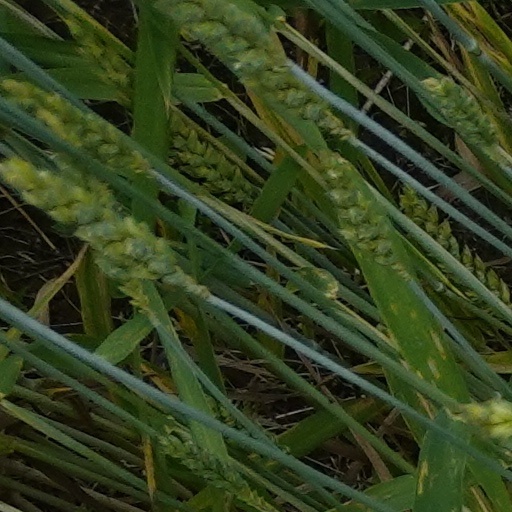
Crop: wheat